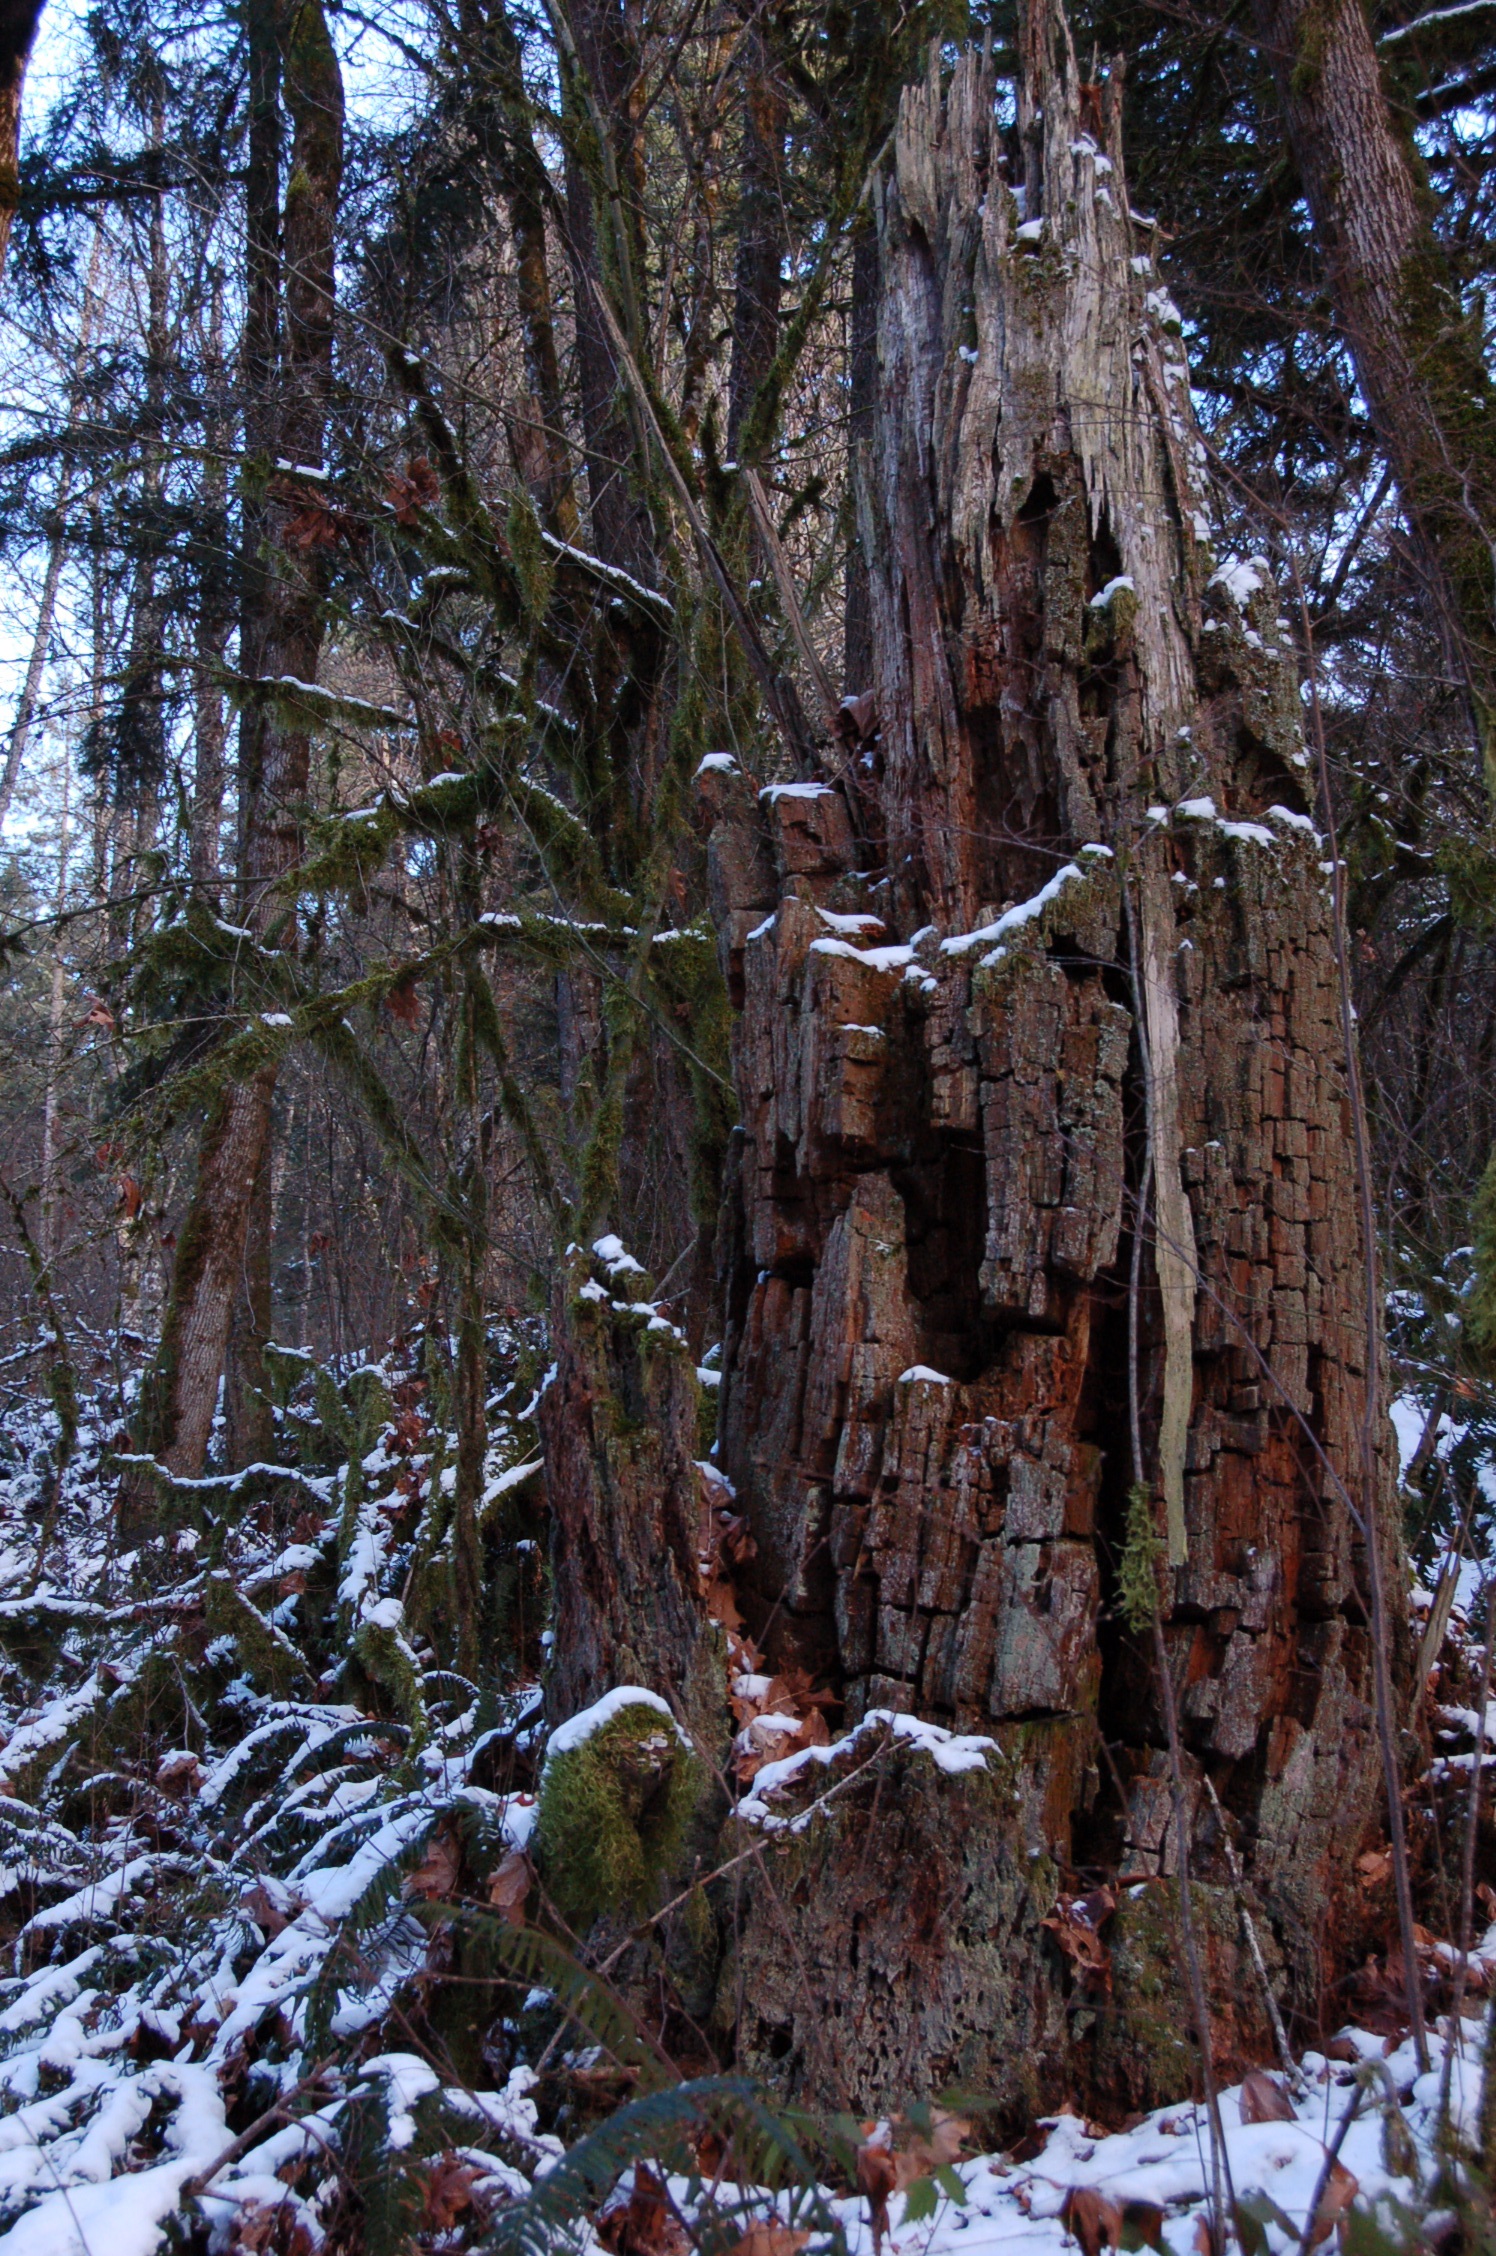
tree, nature, forest, rock, wilderness, snow, winter, plant, wood, trail, leaf, stump, autumn, season, woodland, habitat, rotten, natural environment, woody plant